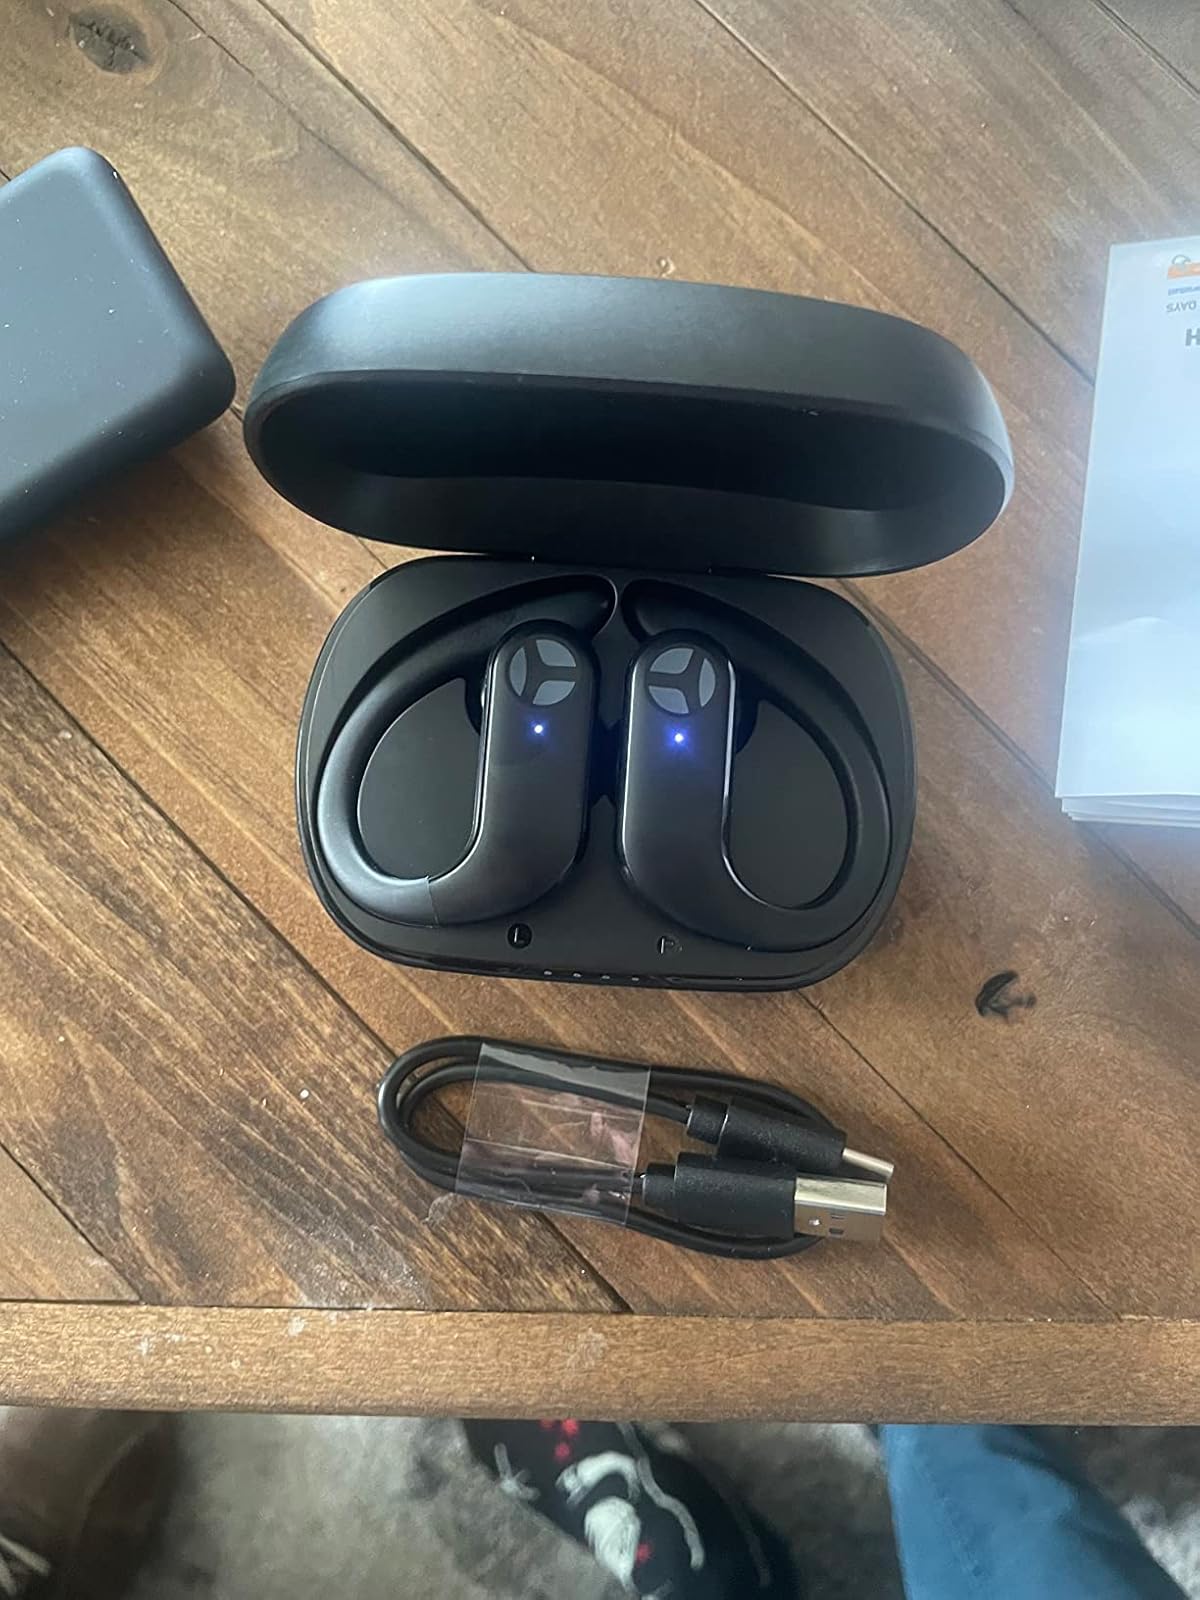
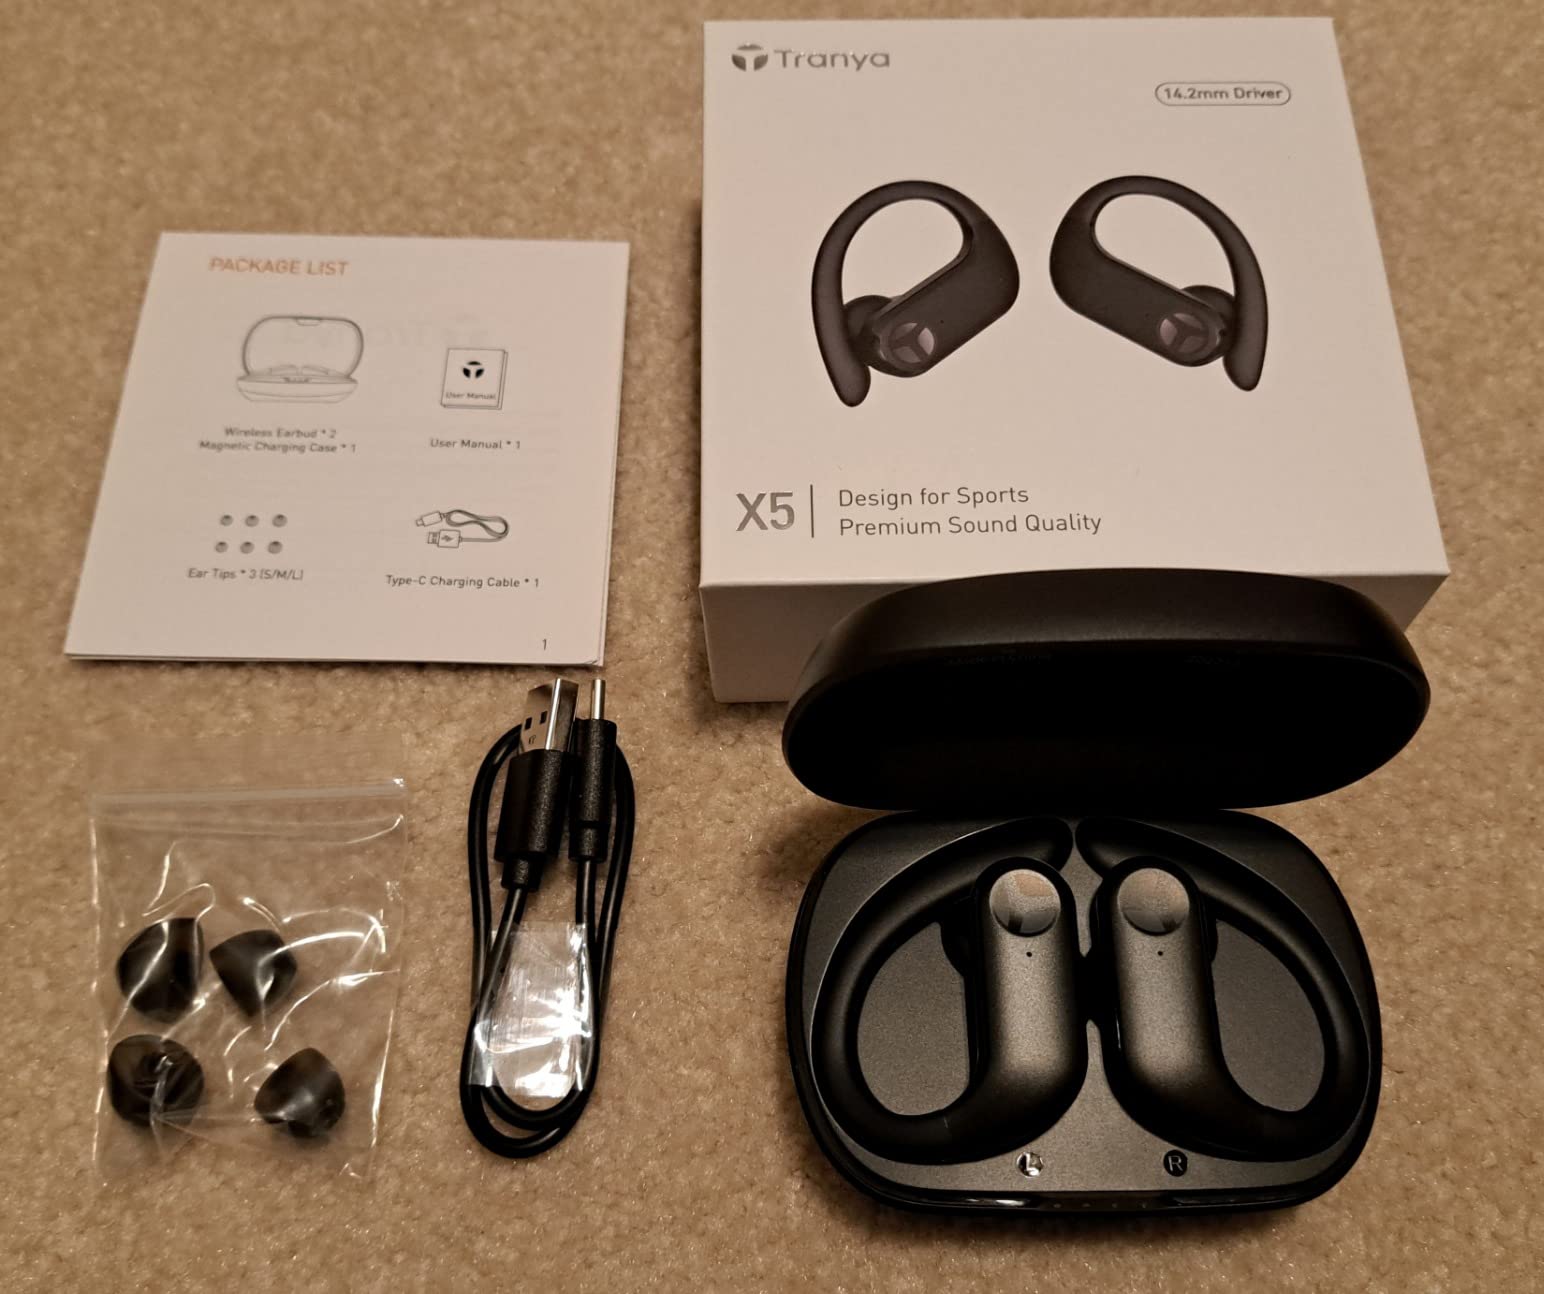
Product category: earbuds
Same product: yes